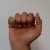
The image shows a hand gesture representing the letter 'A' in Indian Sign Language.